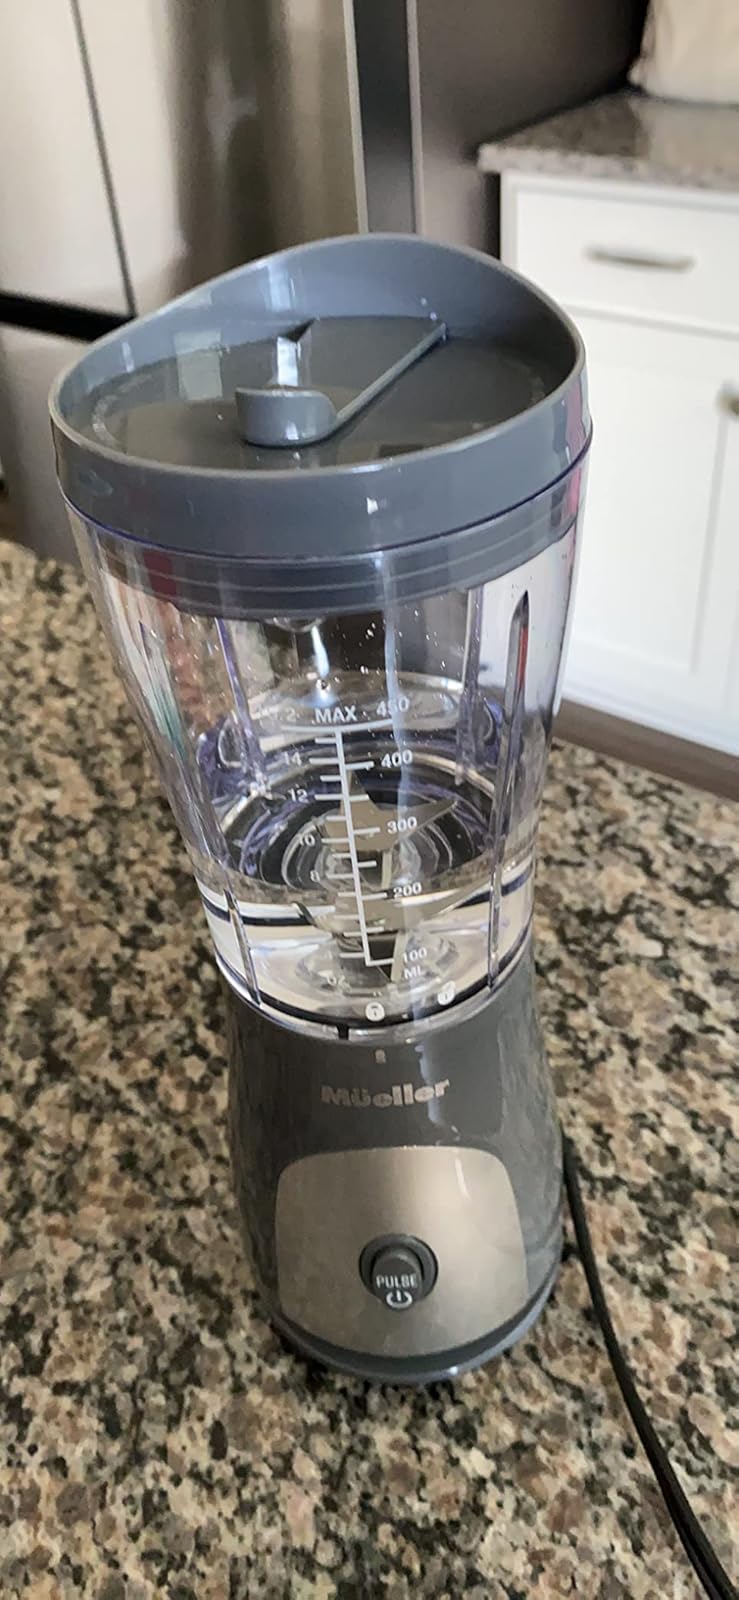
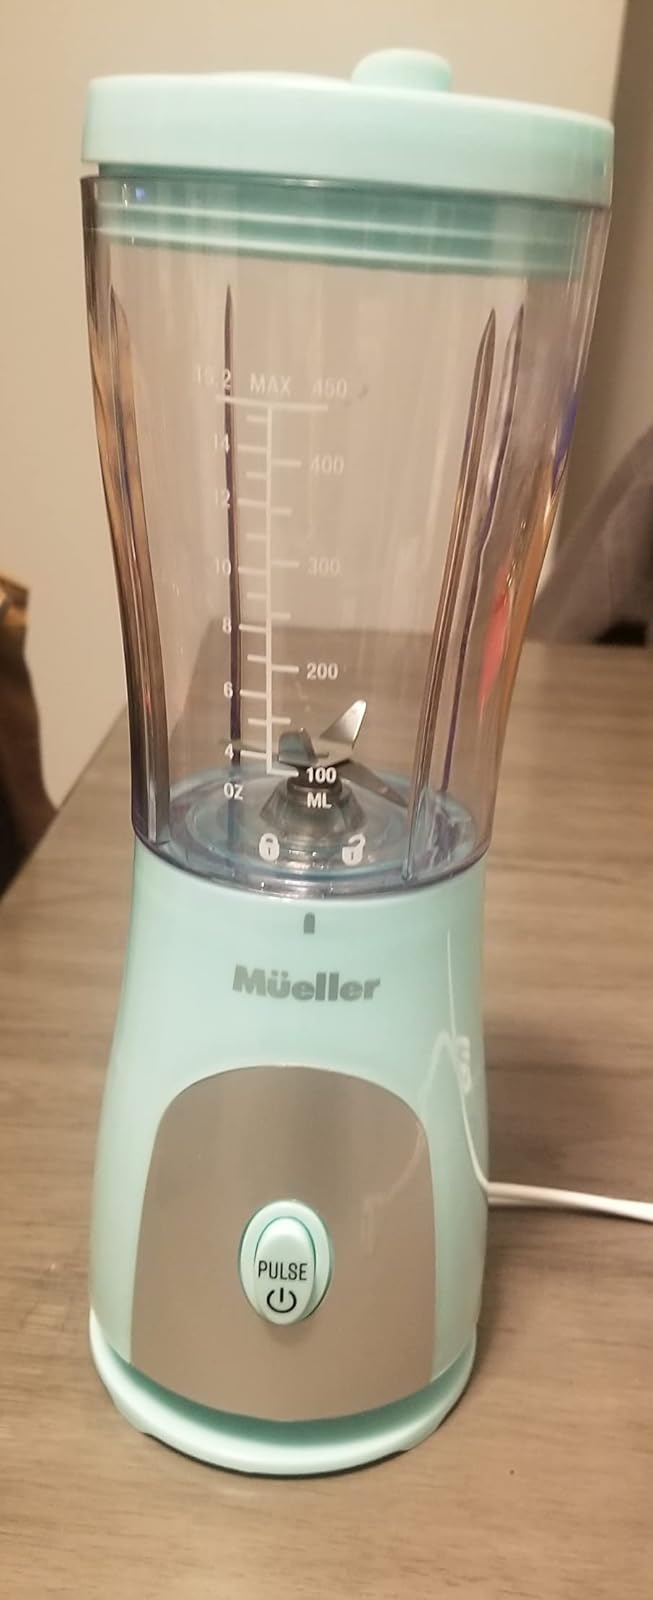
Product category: items_blender
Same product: no